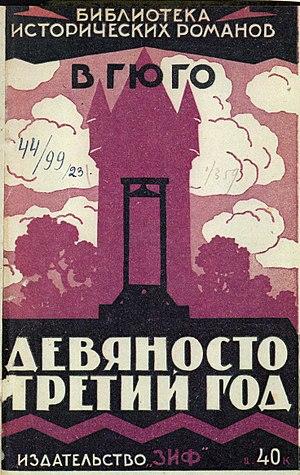
Illustration de couverture d'une traduction du roman de Victor Hugo Quatrevingt-treize publiée en 1928 par la maison d'édition soviétique Terre et fabrique (Zemlja i fabrika). Русский: Обложка перевода романа Виктор Гюго ""Девяносто-третий"" год, опубликованного советским издательством ""Земля и фабрика"" в 1928.
Victor Hugo fait partie des écrivains français les plus lus en Russie et en URSS. Il est surtout connu comme romancier.